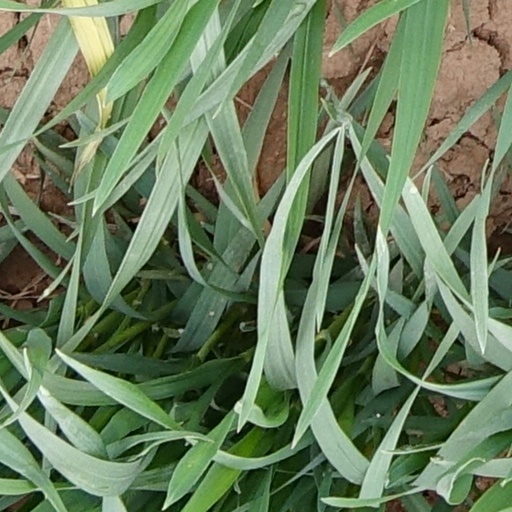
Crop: wheat